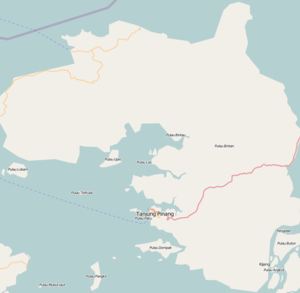
Tanjungpinang est la capitale de la province indonésienne des îles Riau. Elle est située sur l'île de Bintan.